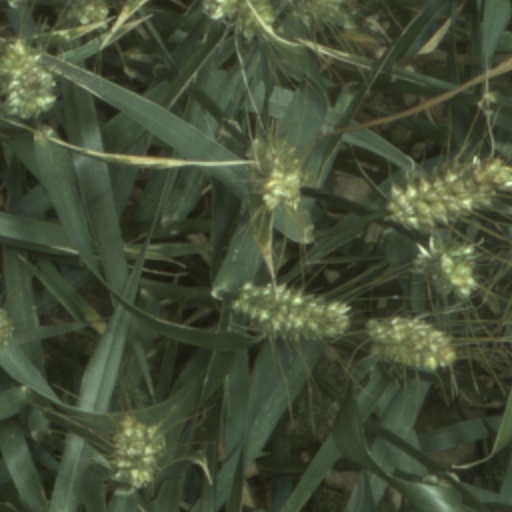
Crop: wheat